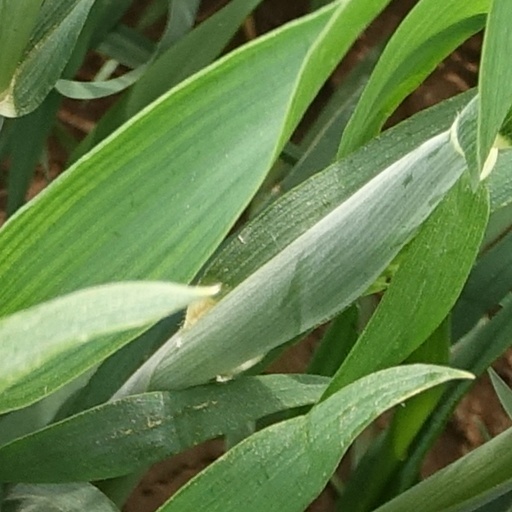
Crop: wheat